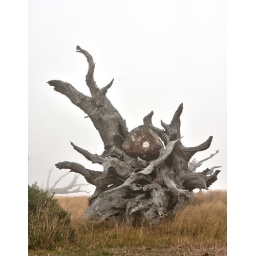
This tree had grown its roots around a sizeable rock and it went with the tree when it went over.